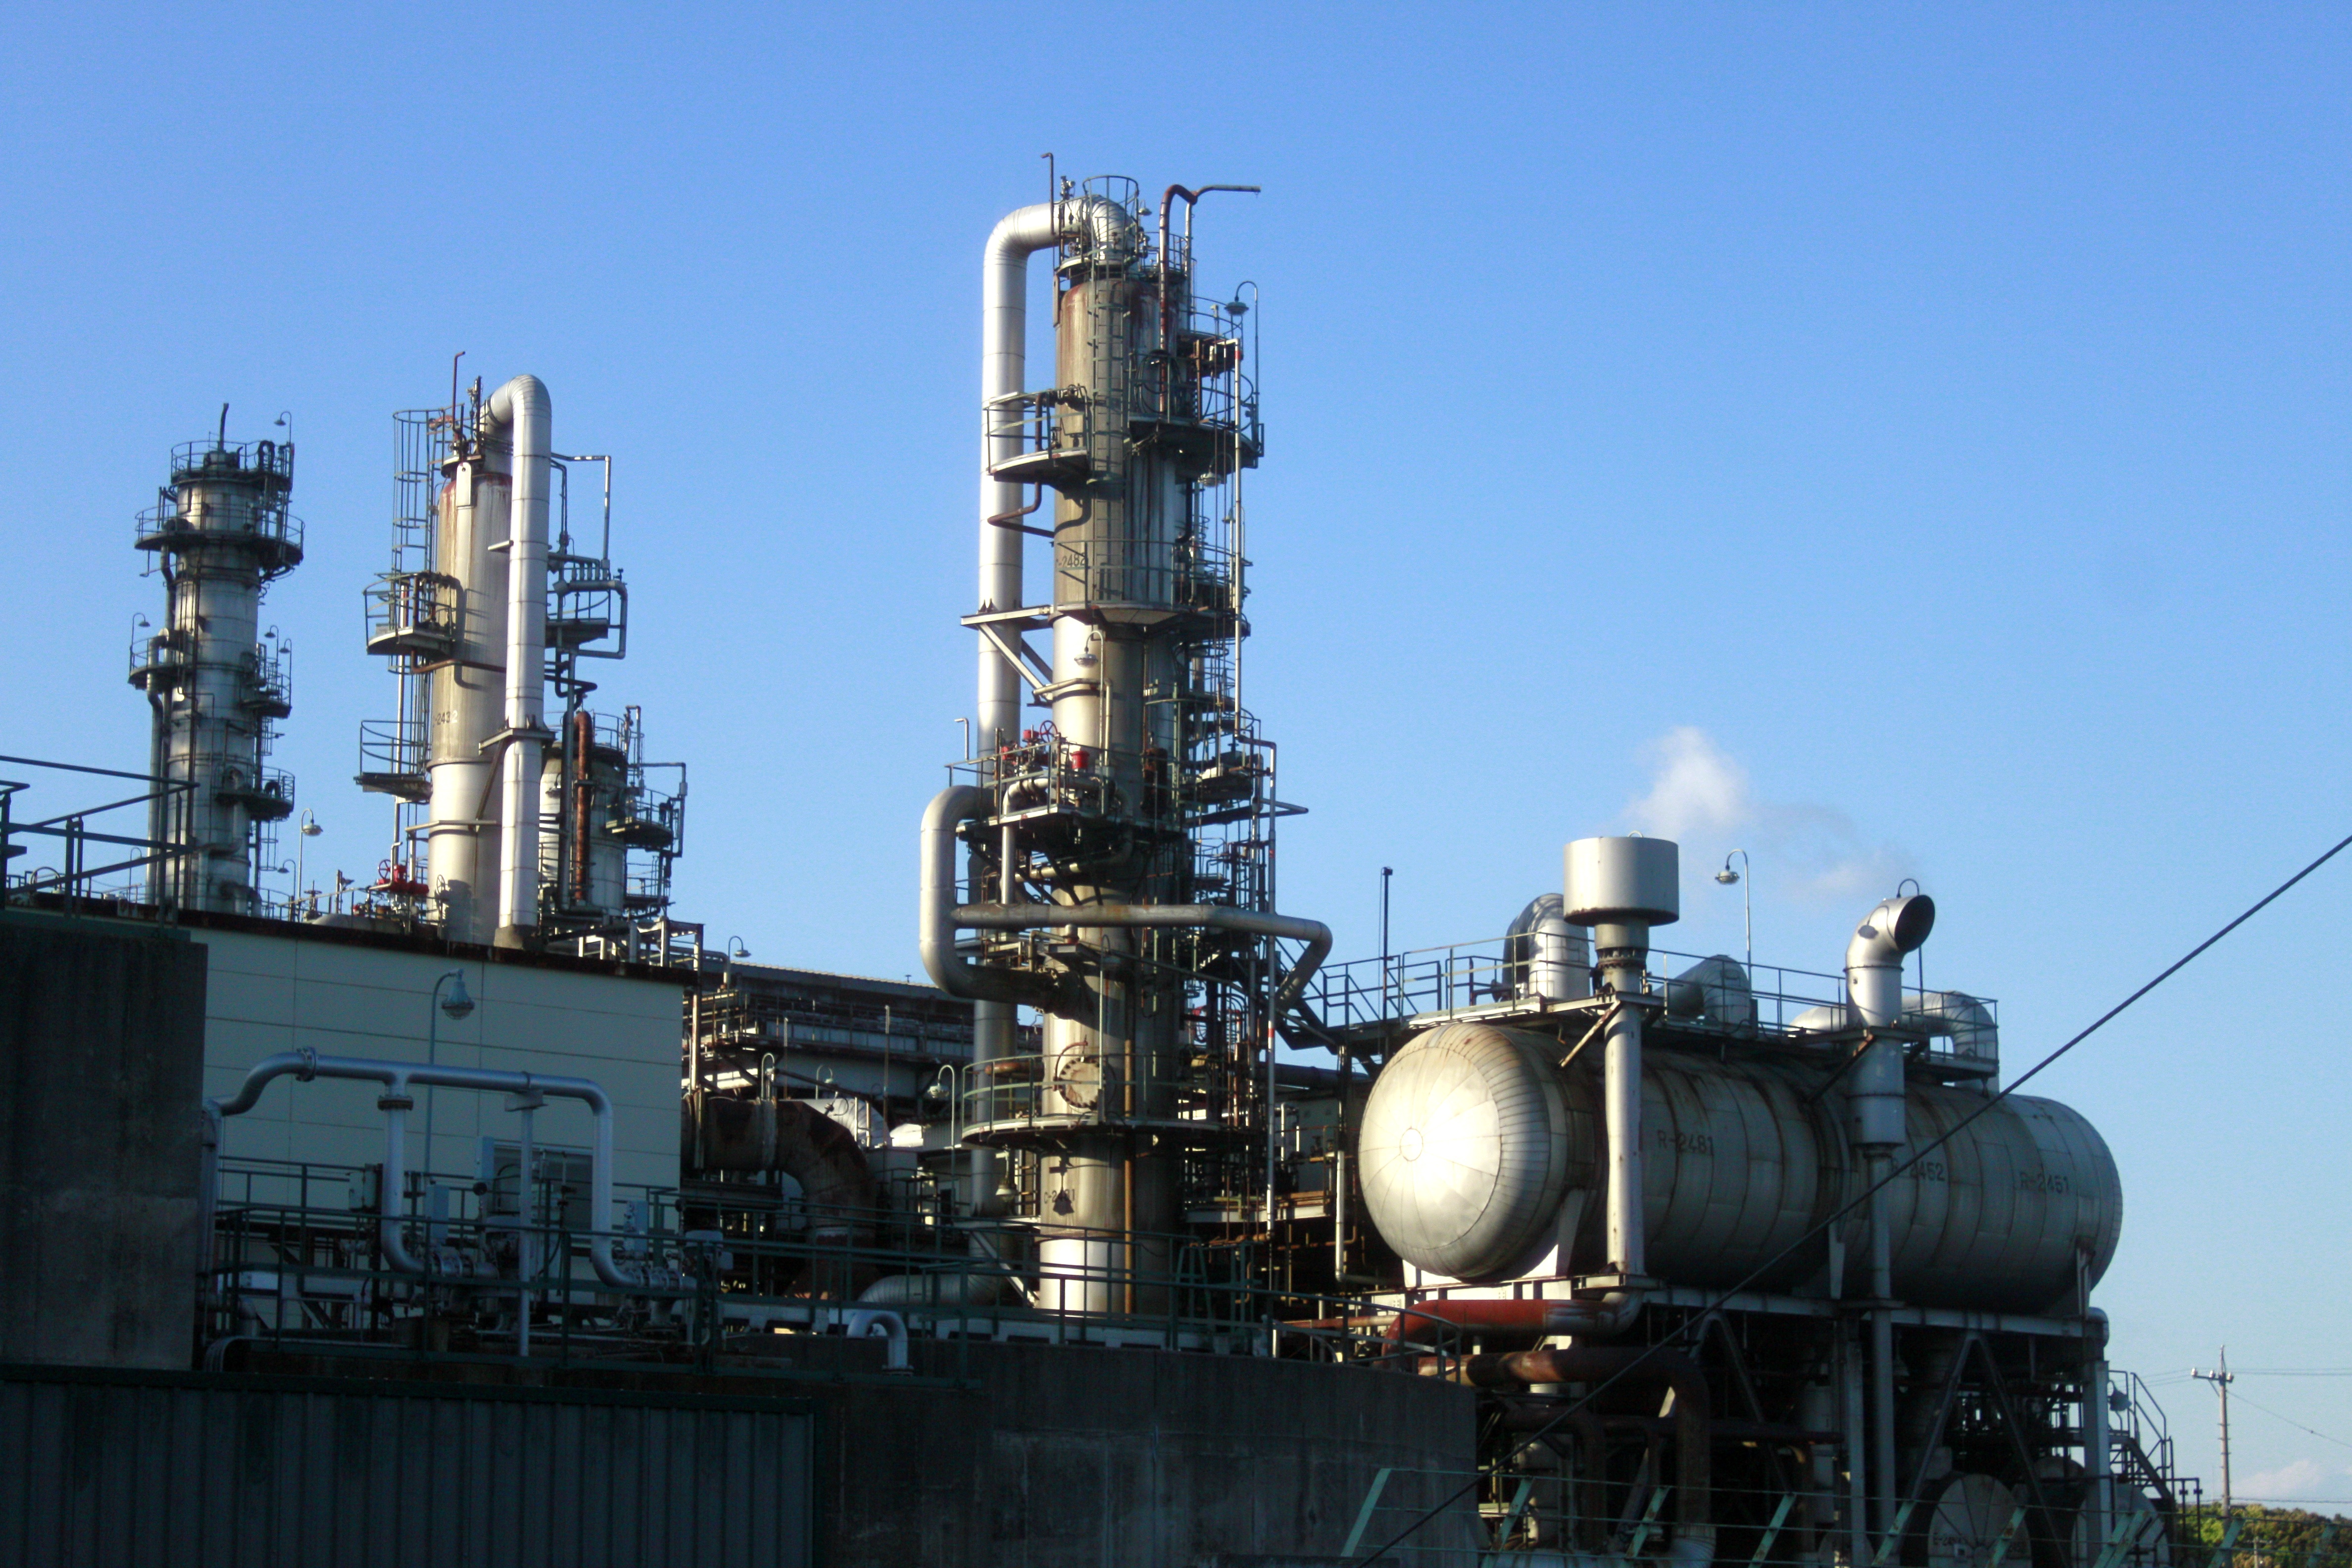
plant, transport, vehicle, chimney, factory, industry, energy, manufacturing, pipe, tank, oil, topper, petroleum, distillation, atmospheric distillation unit, atmospheric distillation, distillation apparatus, main distillation column, yokkaichi, oil field